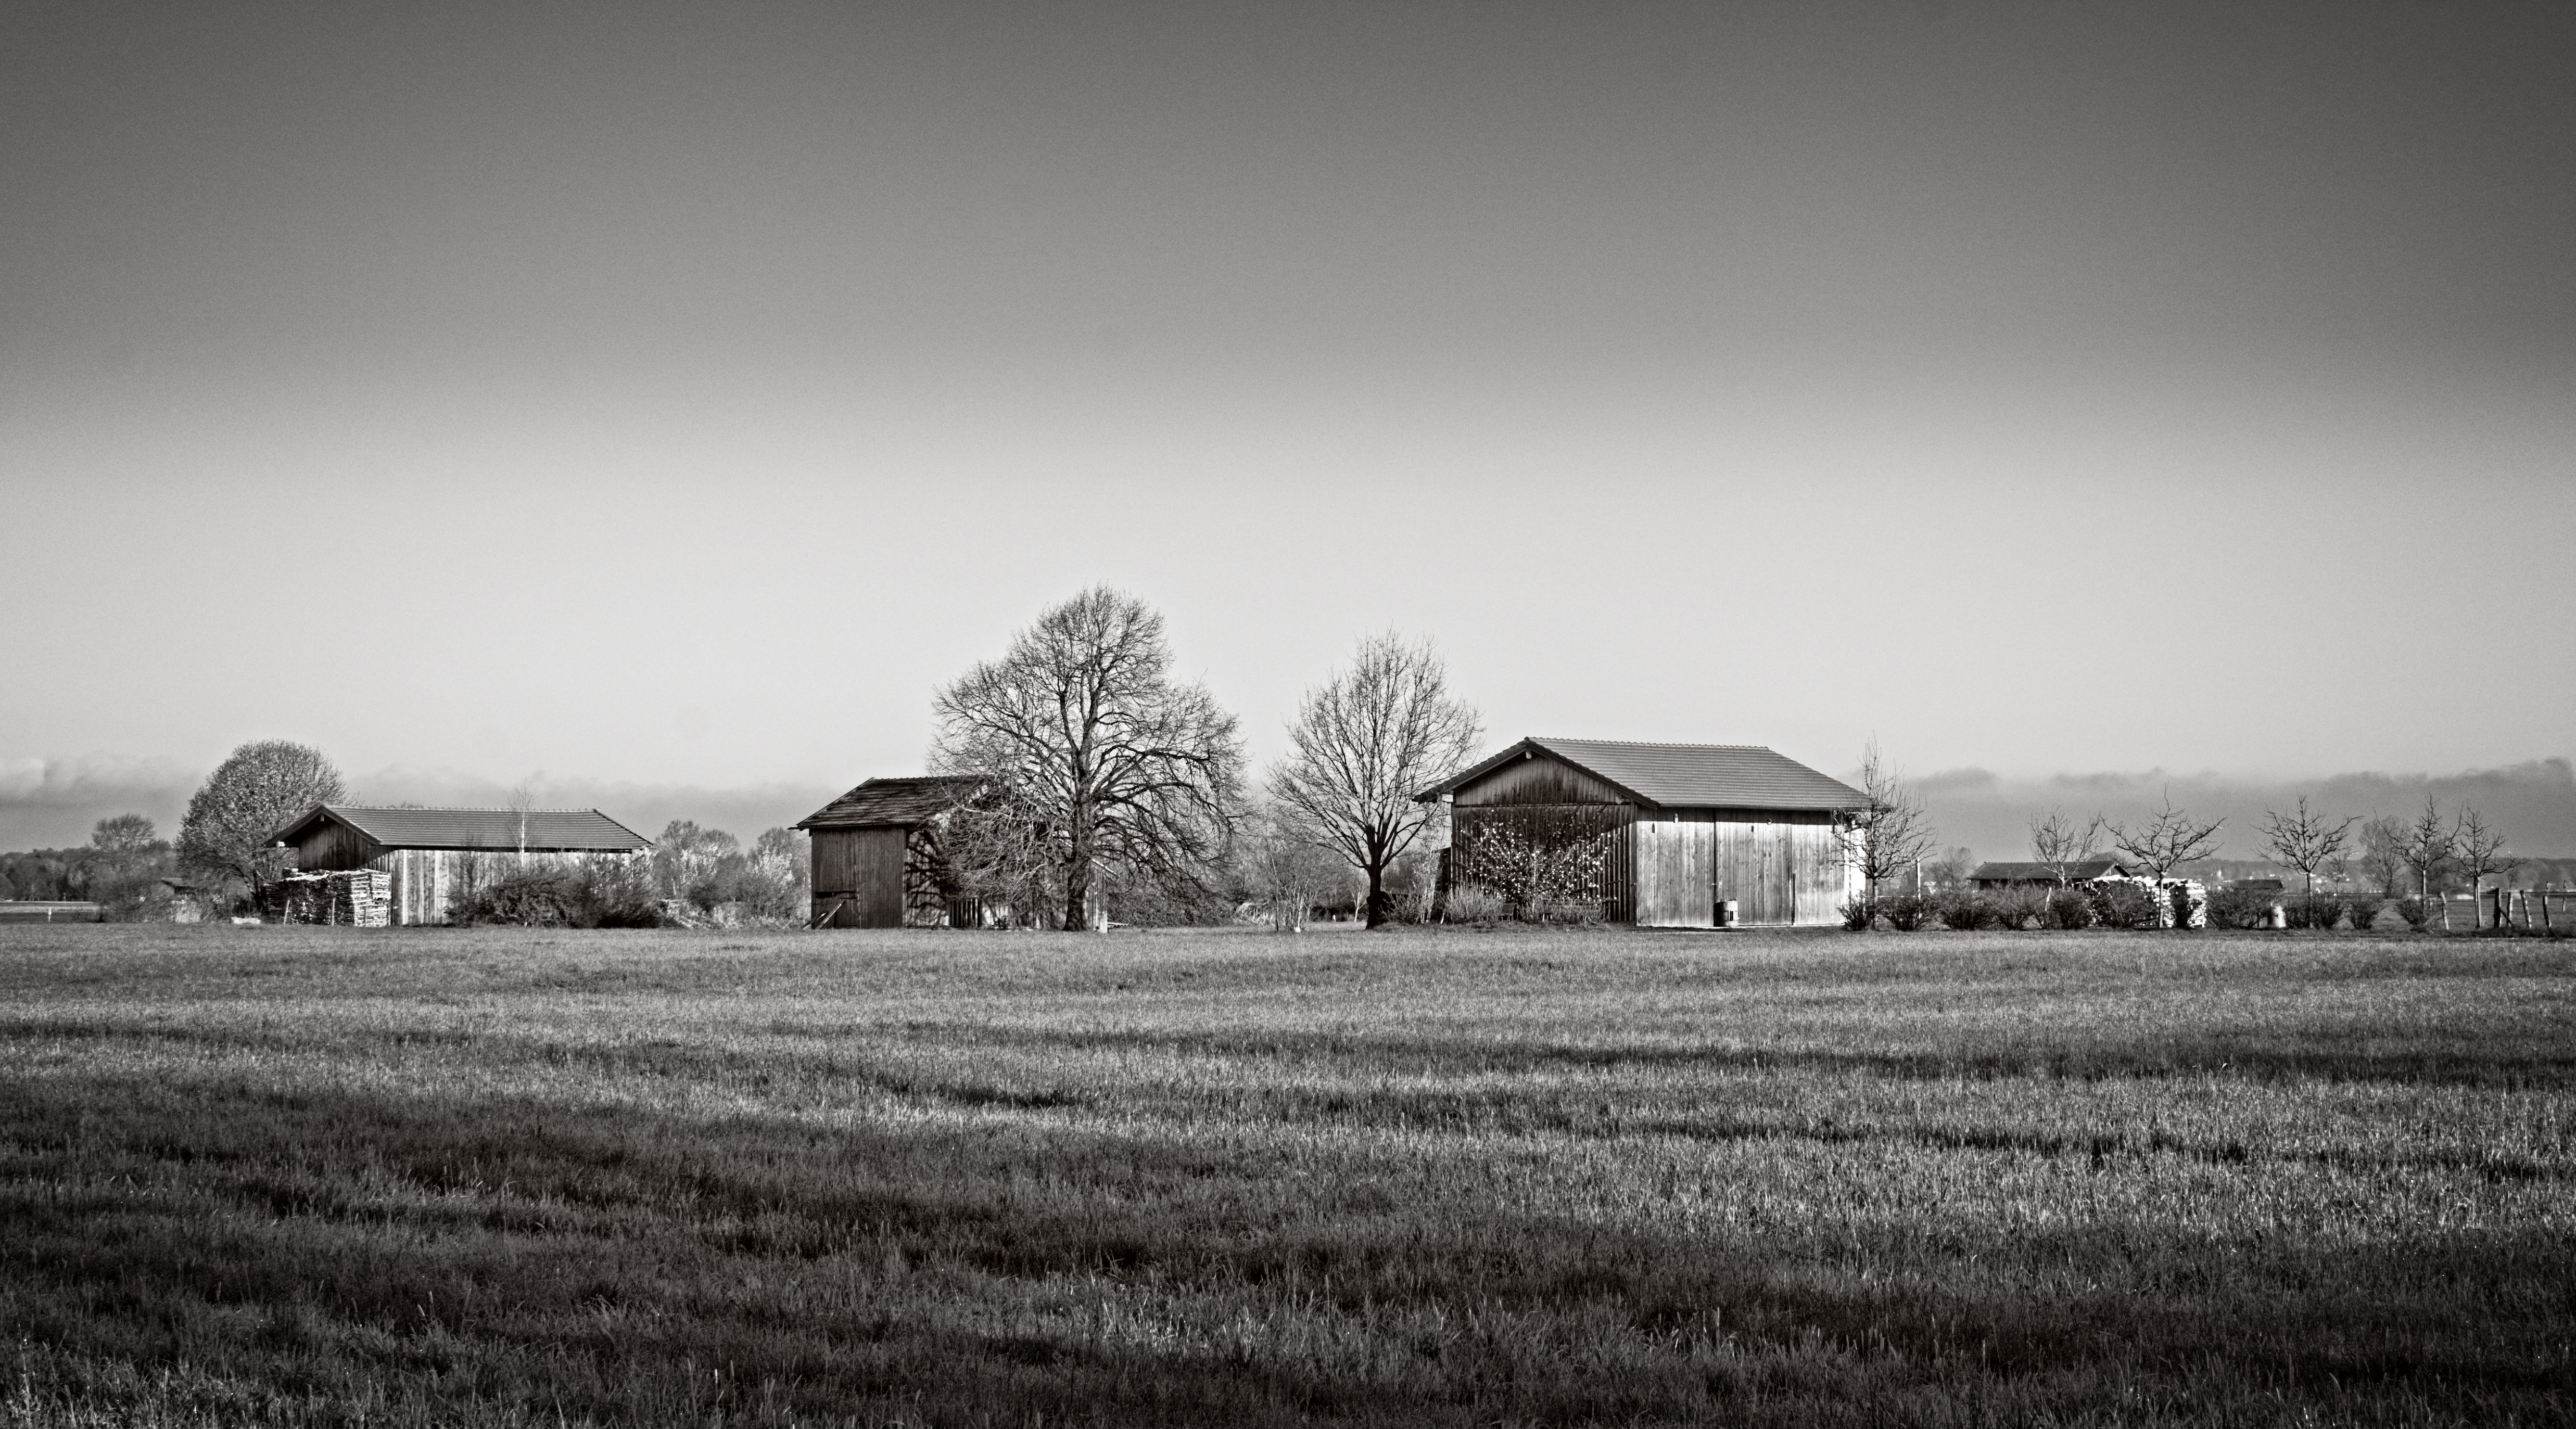
landscape, nature, black and white, white, field, farm, meadow, morning, barn, pasture, black, scale, agriculture, monochrome, bavaria, log cabin, mood, rural area, upper bavaria, field barn, chiemgau, monochrome photography, atmospheric phenomenon